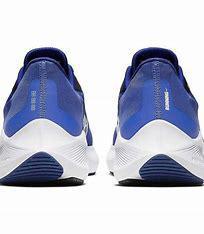
Brand: Nike
Model: Air Zoom Winflo 7